Illart Zuazubiskar

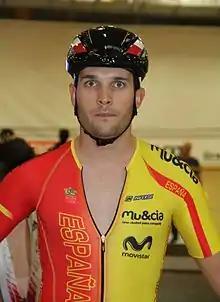
Illart Zuazubiskar (2015)

Illart Zuazubiskar Gallastegi (born 2 February 1990) is a Spanish track cyclist. He competed at the 2015, 2016, 2018, 2020 and 2021 UCI Track Cycling World Championships.